Permeable reactive barrier

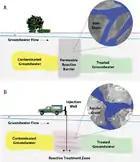
click to enlarge

The accompanying figure shows two approaches to application of iron particles for groundwater remediation: Fig. A, a conventional PRB made with mm-sized granular iron and Fig. B, a "reactive treatment zone" formed by sequential injection of nano-sized iron to form overlapping zones of particles absorbed by the grains of native aquifer material. In A, groundwater flows through the barrier and is remediated. In B, nanoparticles of iron are represented by black dots; the nanoparticles have little mobility in the porous medium. Note that reaction will only occur when contaminants, either dissolved in the groundwater or as DNAPL, come into contact with the iron surfaces.